Moha Rharsalla

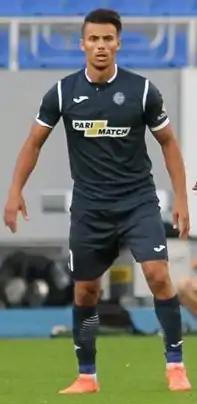

Mohammed "Moha" Rharsalla Khadfi (born 15 September 1993) is a Moroccan footballer who last played for Nemzeti Bajnokság club Diósgyőri VTK as a winger.